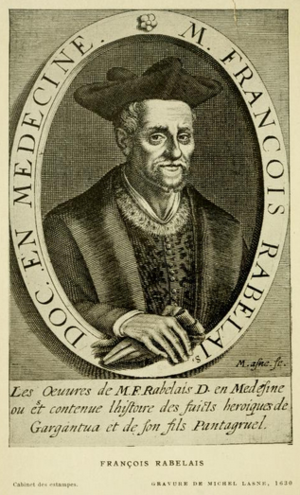
Un écrivain ou une écrivaine est une personne qui est habile dans l'art d'écrire ou, dans une acception plus restreinte du terme, une personne qui rédige des ouvrages littéraires. Dans ce dernier cas, cet individu peut aussi être désigné par l'expression « homme de lettres » ou « femme de lettres ».